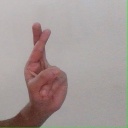
अक्षर: र